Gunnar Wiklund

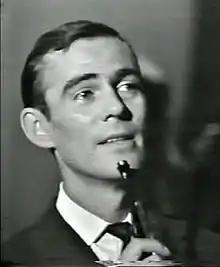
Wiklund performing in April 1966

Lars Gunnar Wiklund (17 August 1935 – 29 September 1989) was a Swedish singer. He scored several Svensktoppen hits, and participated in Melodifestivalen four times.